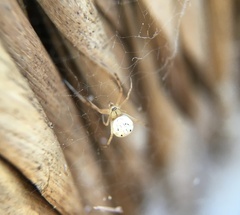
Species: Lactrodectus_hesperus